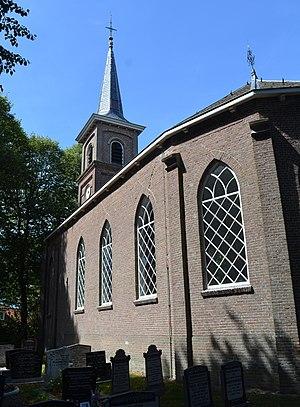
Skingen est un village de la commune néerlandaise de Waadhoeke, dans la province de Frise.